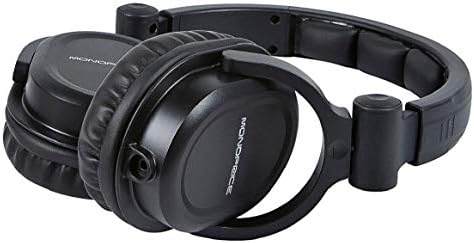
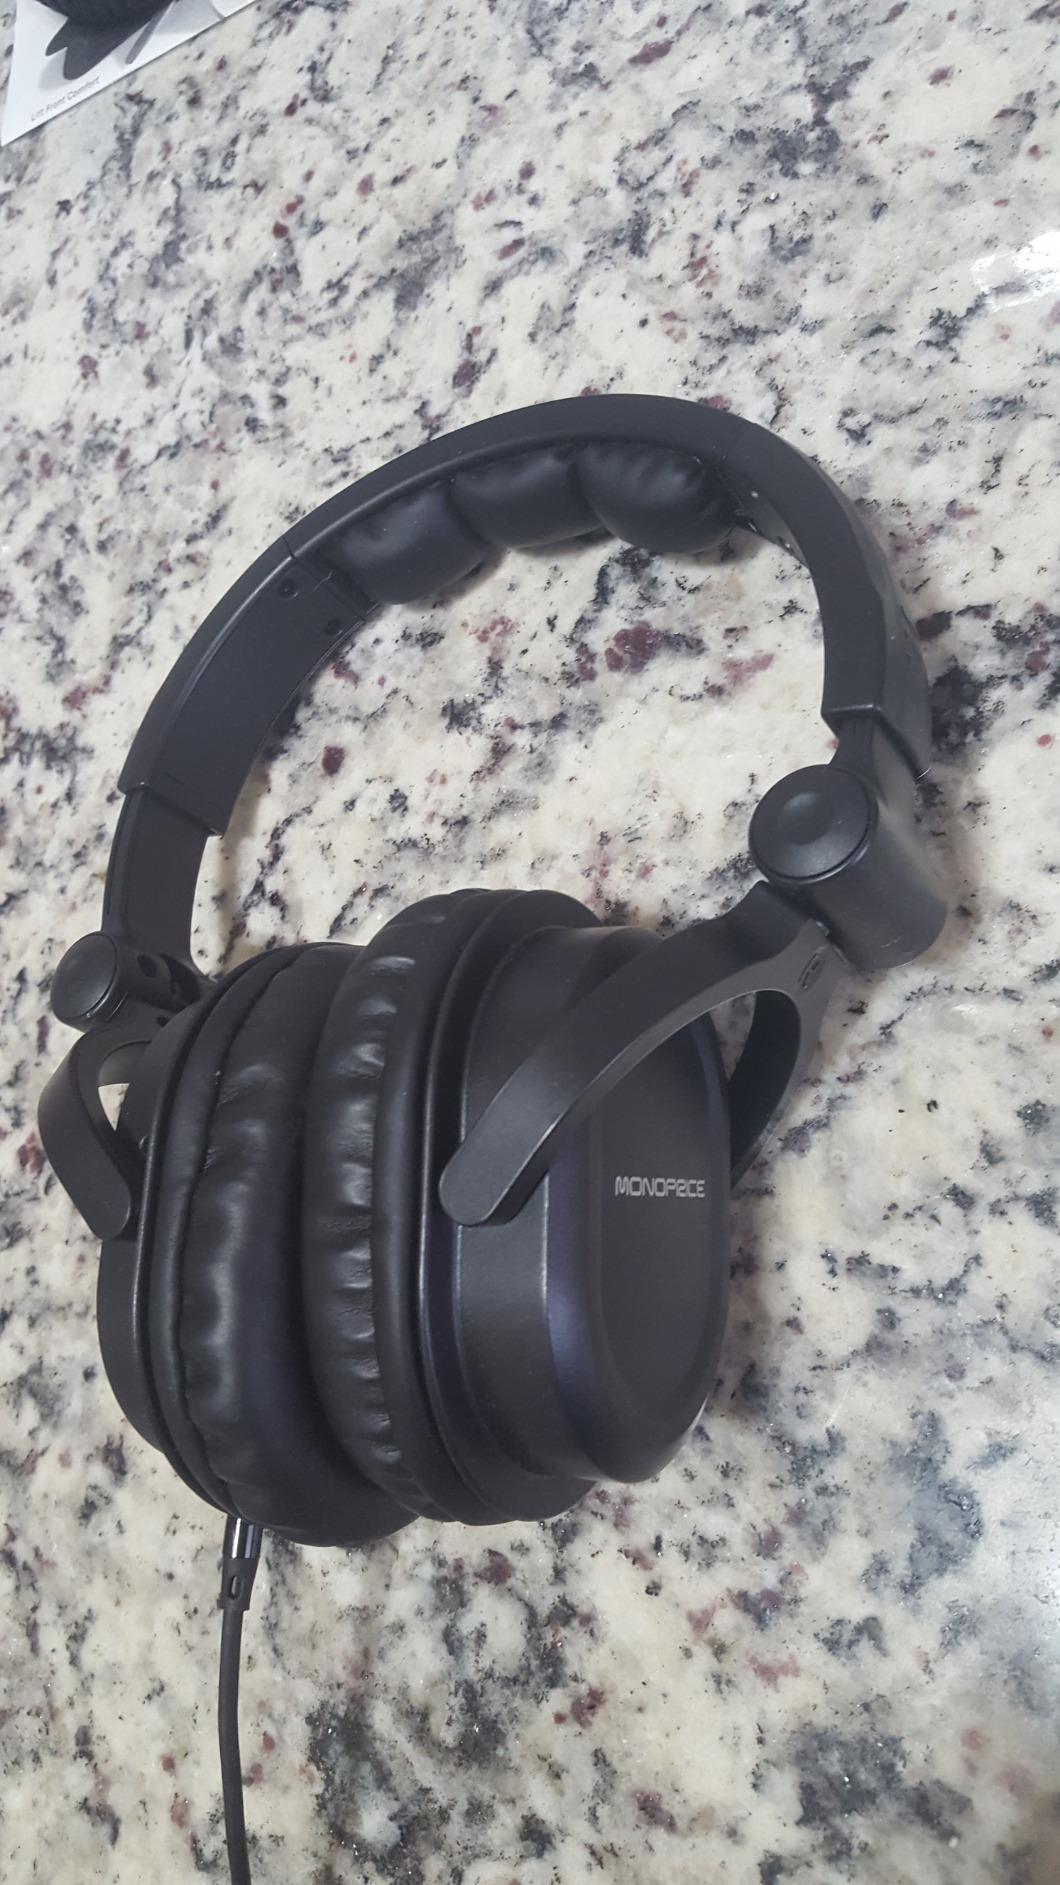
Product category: headphones
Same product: yes